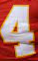
Number: 4